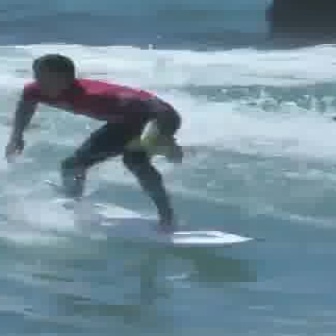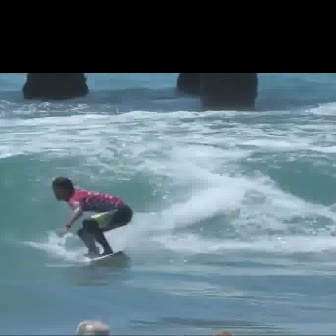
  Please identify the target specified by the bounding box [0,52,186,237] in the first image and locate it in the second image. Return the coordinates in [x_min,y_min,x_max,y_max] format.
Answer: [48,174,132,259]